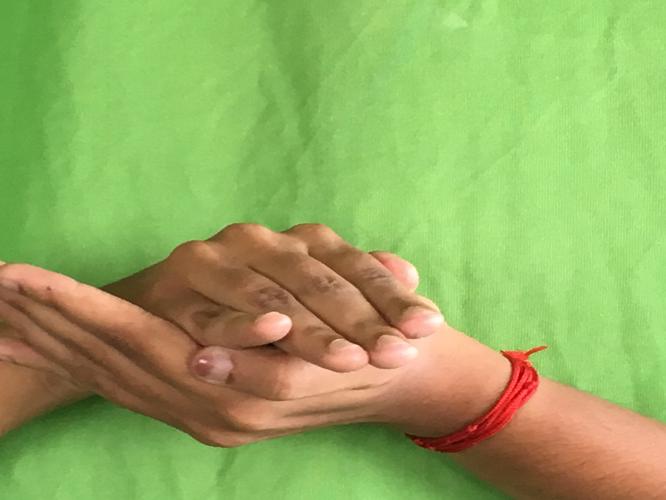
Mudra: Samputa
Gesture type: double_hand